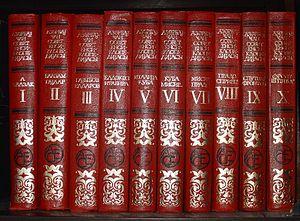
L'Encyclopédie soviétique azerbaïdjanaise ou ESA est une encyclopédie généraliste en azéri publiée par l'Académie azerbaïdjanaise des sciences. L'édition complète compte 10 volumes.